Emirate of Jabal Shammar

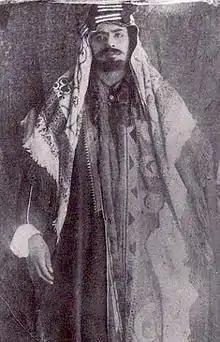
A photograph of Abdul Aziz bin Mutʿib, nicknamed "Al-Janāzah", the sixth Amir of Jabal Shammar.

The Emirate of Jabal Shammar was established in 1836 as a vassal of the second Saudi state when the first ruler the emirate Abdullah bin Rashid was appointed as governor of Ha’il by the Saudi Imam Faisal bin Turki. However after the weakening of the second Saudi state, the Rashīdis, rulers of Jabal Shammar, had succeeded in ousting their Saudi overlords from Riyadh in 1891 following the Battle of Mulayda. This resulted in the abolition of the Second Saudi State, the Emirate of Nejd, and incorporation of its territory into Jabal Shammar. As the Saudis were out of the picture, exiled in Kuwait, the House of Rashīd sought friendly ties with the Ottoman Empire to its north. This alliance became less and less profitable during the course of the 19th century as the Ottomans lost influence and legitimacy. The Emirate’s capital, Ha’il, served as an important stopping point for persons traveling between the cities of Mecca and Medina and the towns and cities of Iraq and Iran.